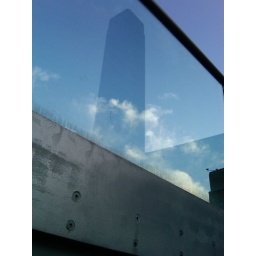
The tower of the Tate Modern museum reflected in the glass of the Millenium Bridge, both on the south bank of the river Thames